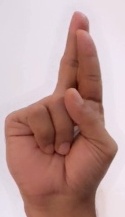
ASL sign: R